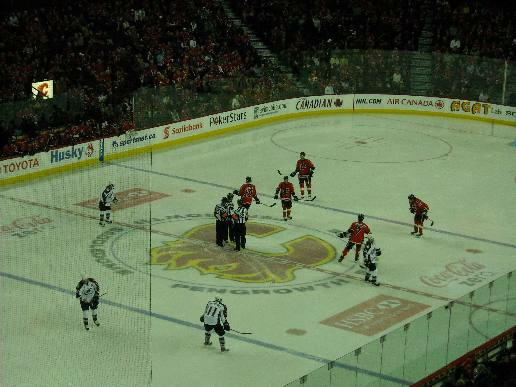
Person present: Yes